Tughlaq dynasty

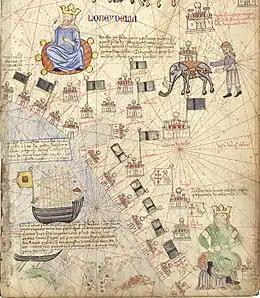
Sultan of Delhi (top, flag: 20px) and the "King of Colombo" ruler of the city of Kollam (bottom, flag: 20px, identified as Christian due to the early Saint Thomas Christianity there, and the Catholic mission under Jordan Catala since 1329), in the contemporary Catalan Atlas of 1375. The captions are informative, and several of the location names are accurate.

The Khalji dynasty ruled the Delhi Sultanate before 1320. Its last ruler, Khusro Khan, was a Hindu slave who had been forcibly converted to Islam and then served the Delhi Sultanate as the general of its army for some time.